Answer in natural language. Considering the relative positions, is framed monochromatic wall decor painting (marked C) above or below Doorway (marked B)? Choose between the following options: above or below
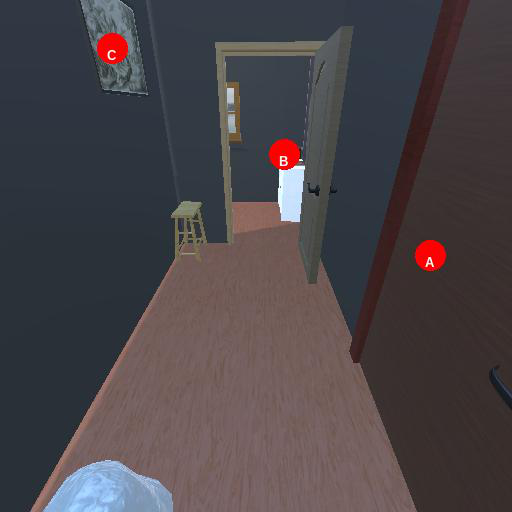
<answer>below</answer>